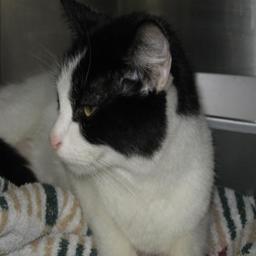
Animal: cats